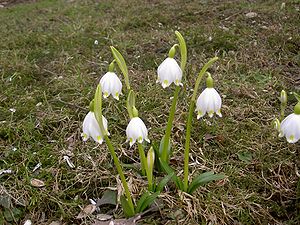
Dorotealilje
Dorotealilje (Leucojum vernum) i Steiermark.
Dorotealilje er en staude med en opret vækst og grundstillede blade. I Danmark er den almindeligt dyrket i haver og parker. Hele planten er giftig.